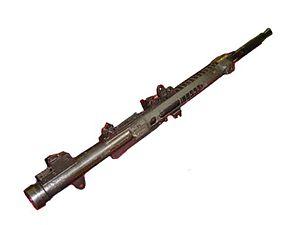
Le MG FF était un canon automatique de 20 mm pour avion, alimenté par tambour et actionné par soufflage, développé en 1936 par l'entreprise allemande Ikaria Werke Berlin. C'était un dérivé du canon suisse Oerlikon FF F, avec la conception Oerlikon FF elle-même un développement du canon Becker 20 mm impérial allemand de la première guerre mondiale, et a été conçu pour être utilisé dans des montages fixes limités dans l'espace, comme à l'intérieur des ailes d'avion, bien qu'il ait vu l'utilisation comme une arme à la fois offensive et défensive, en format fixe et flexible. Il a été largement utilisé dans ces rôles par la Luftwaffe allemande, en particulier au début de la Seconde Guerre mondiale, bien qu'à partir de 1941, il ait été progressivement remplacé par le MG 151/20 de 20 mm de la firme Mauser.